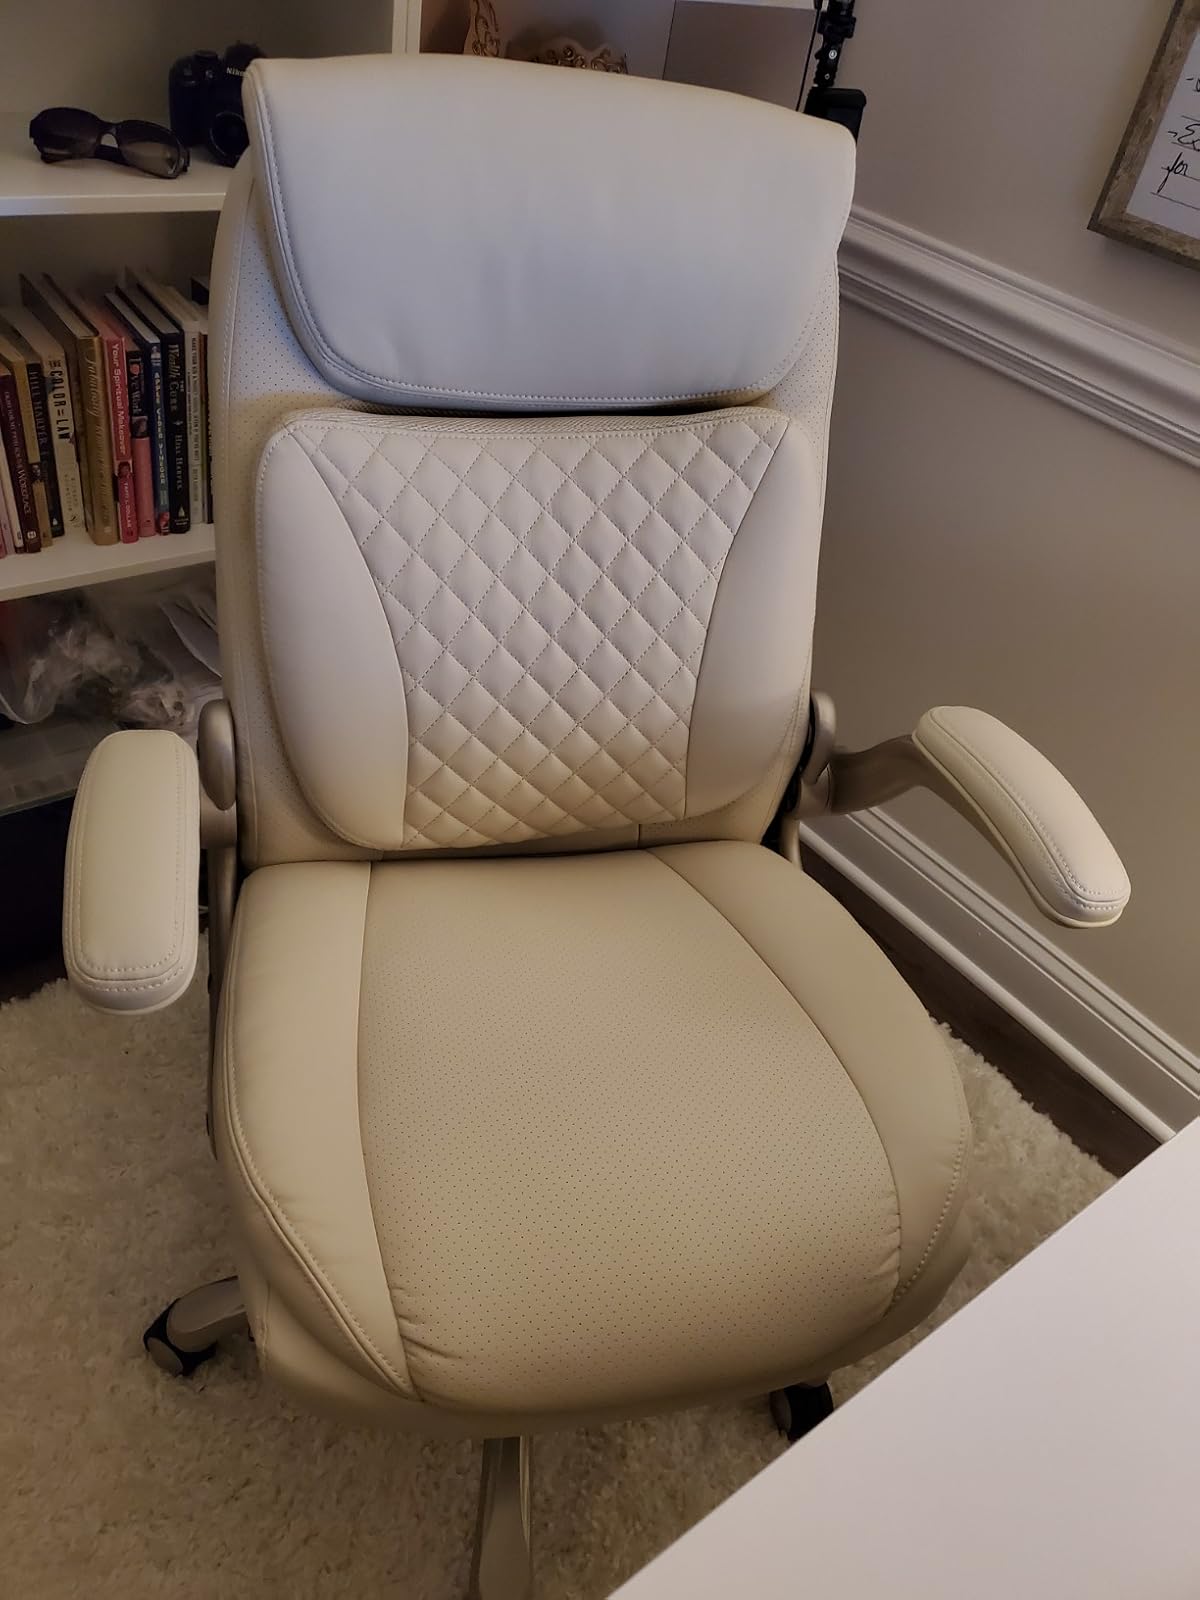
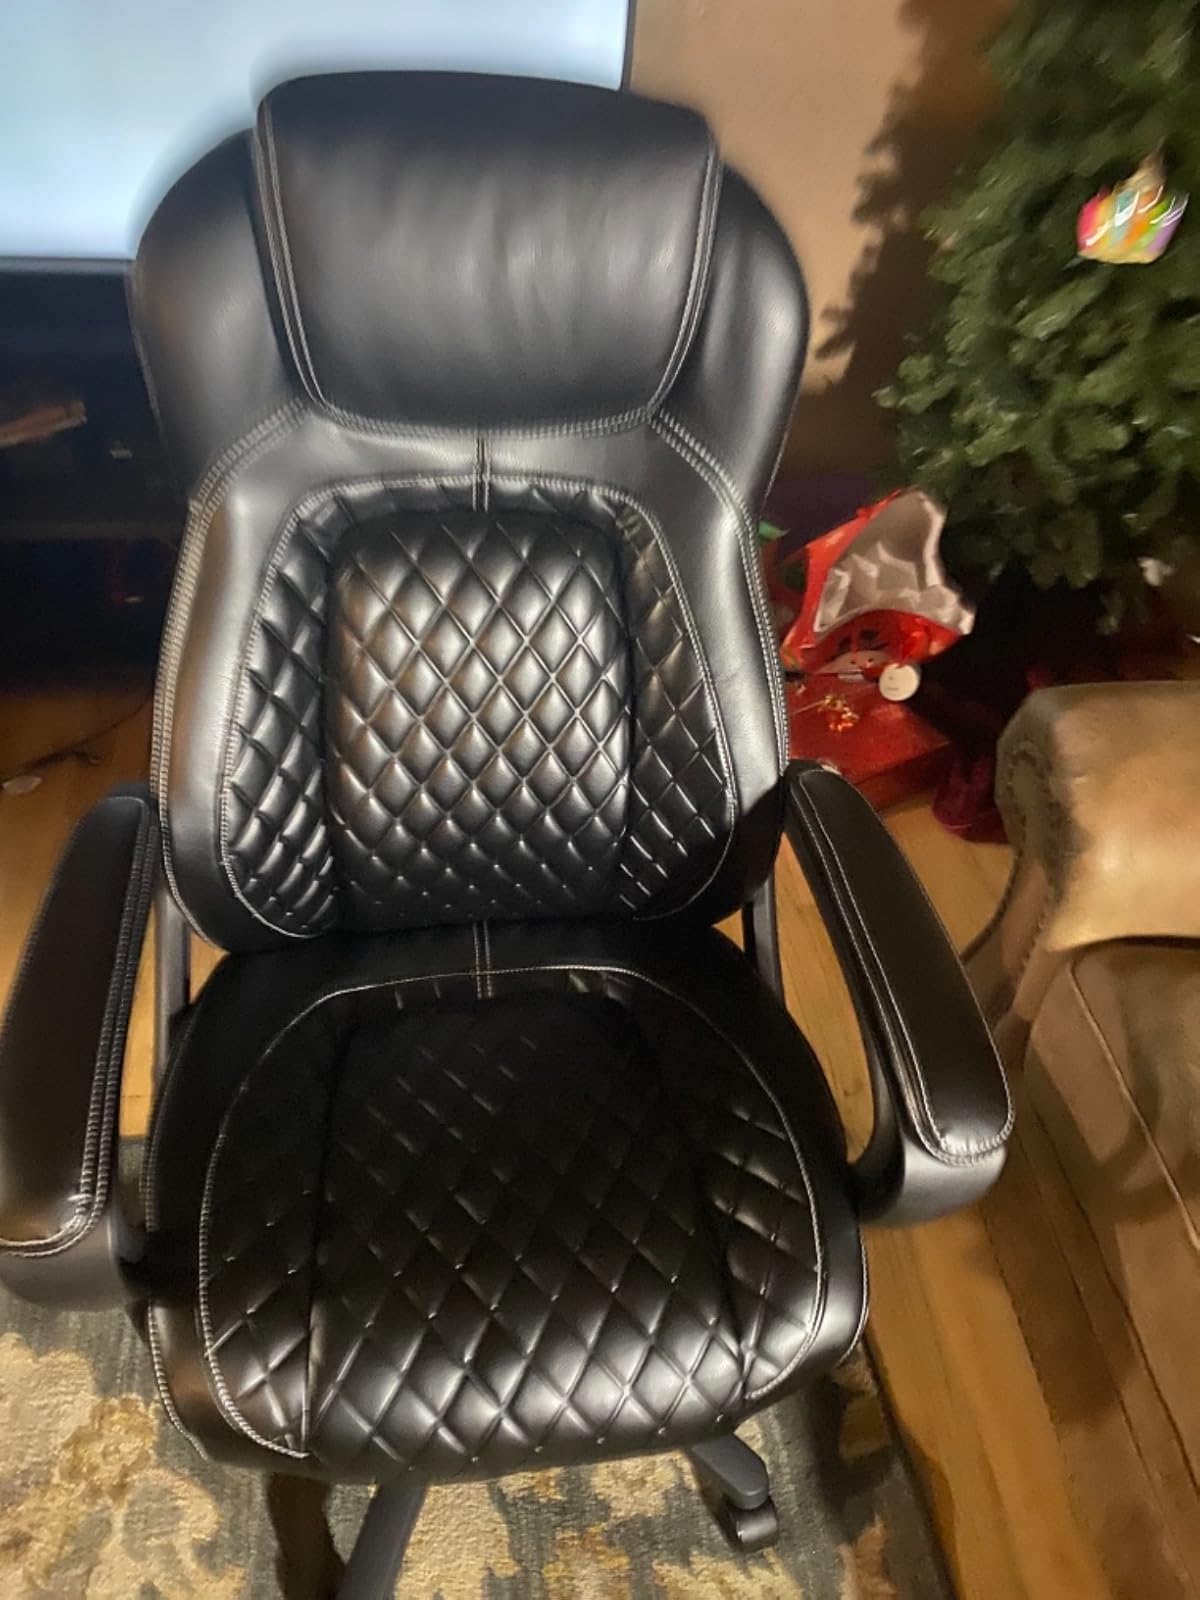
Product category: items_chair
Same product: no